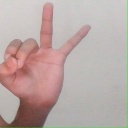
अक्षर: ण